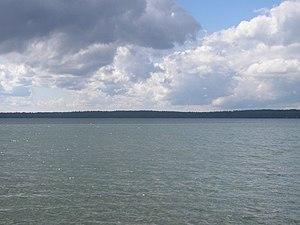
Liperi est une municipalité de l'est de la Finlande. Elle fait partie de la province de Finlande orientale et de la région de Carélie du Nord.